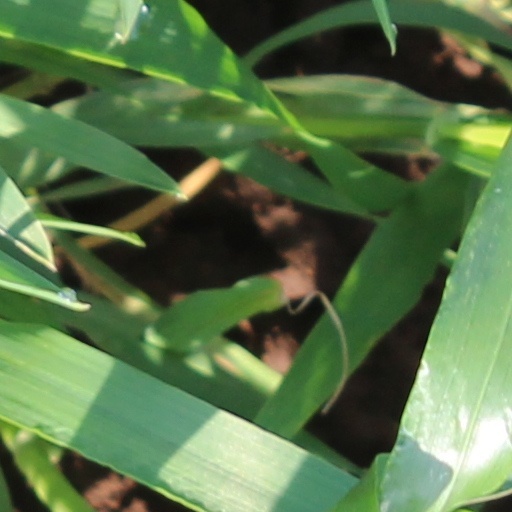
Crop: wheat